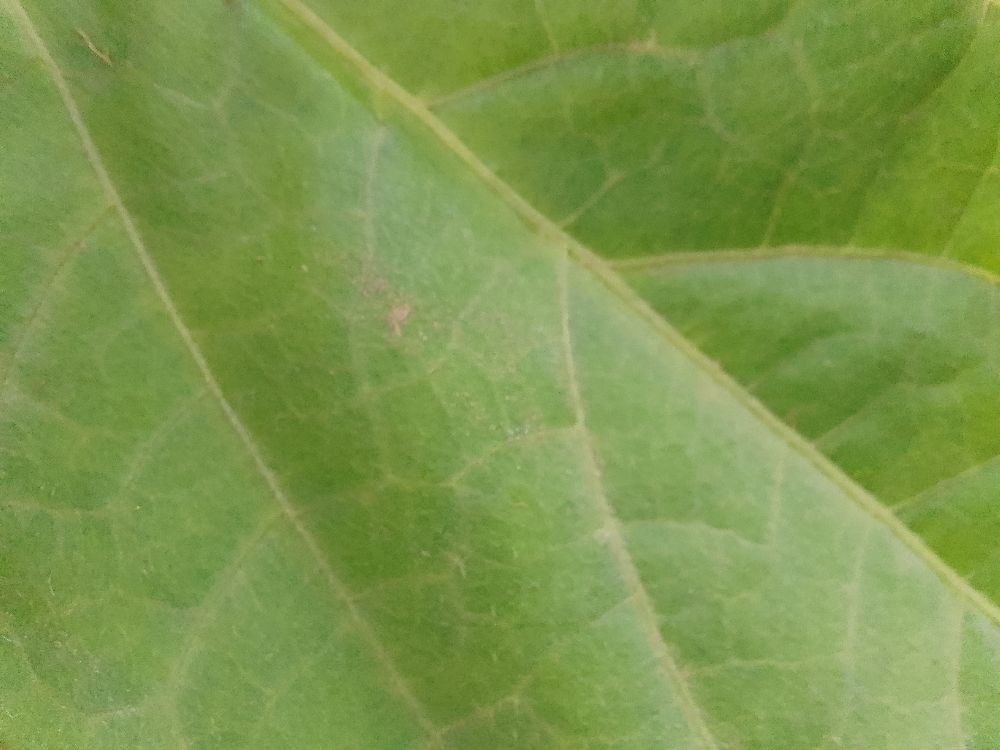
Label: healthy